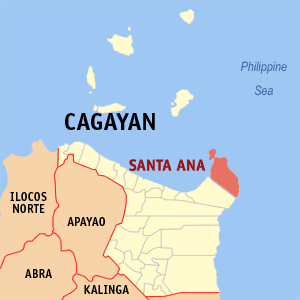
Le phare du Cap Engaño est un phare situé sur l'île Palaui, à Santa Ana, dans la province de Cagayan aux Philippines.
Santa Ana est une municipalité de la province de Cagayan, aux Philippines.